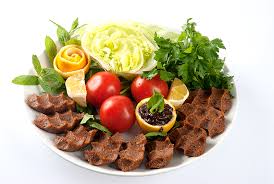
Yemek: cig_kofte